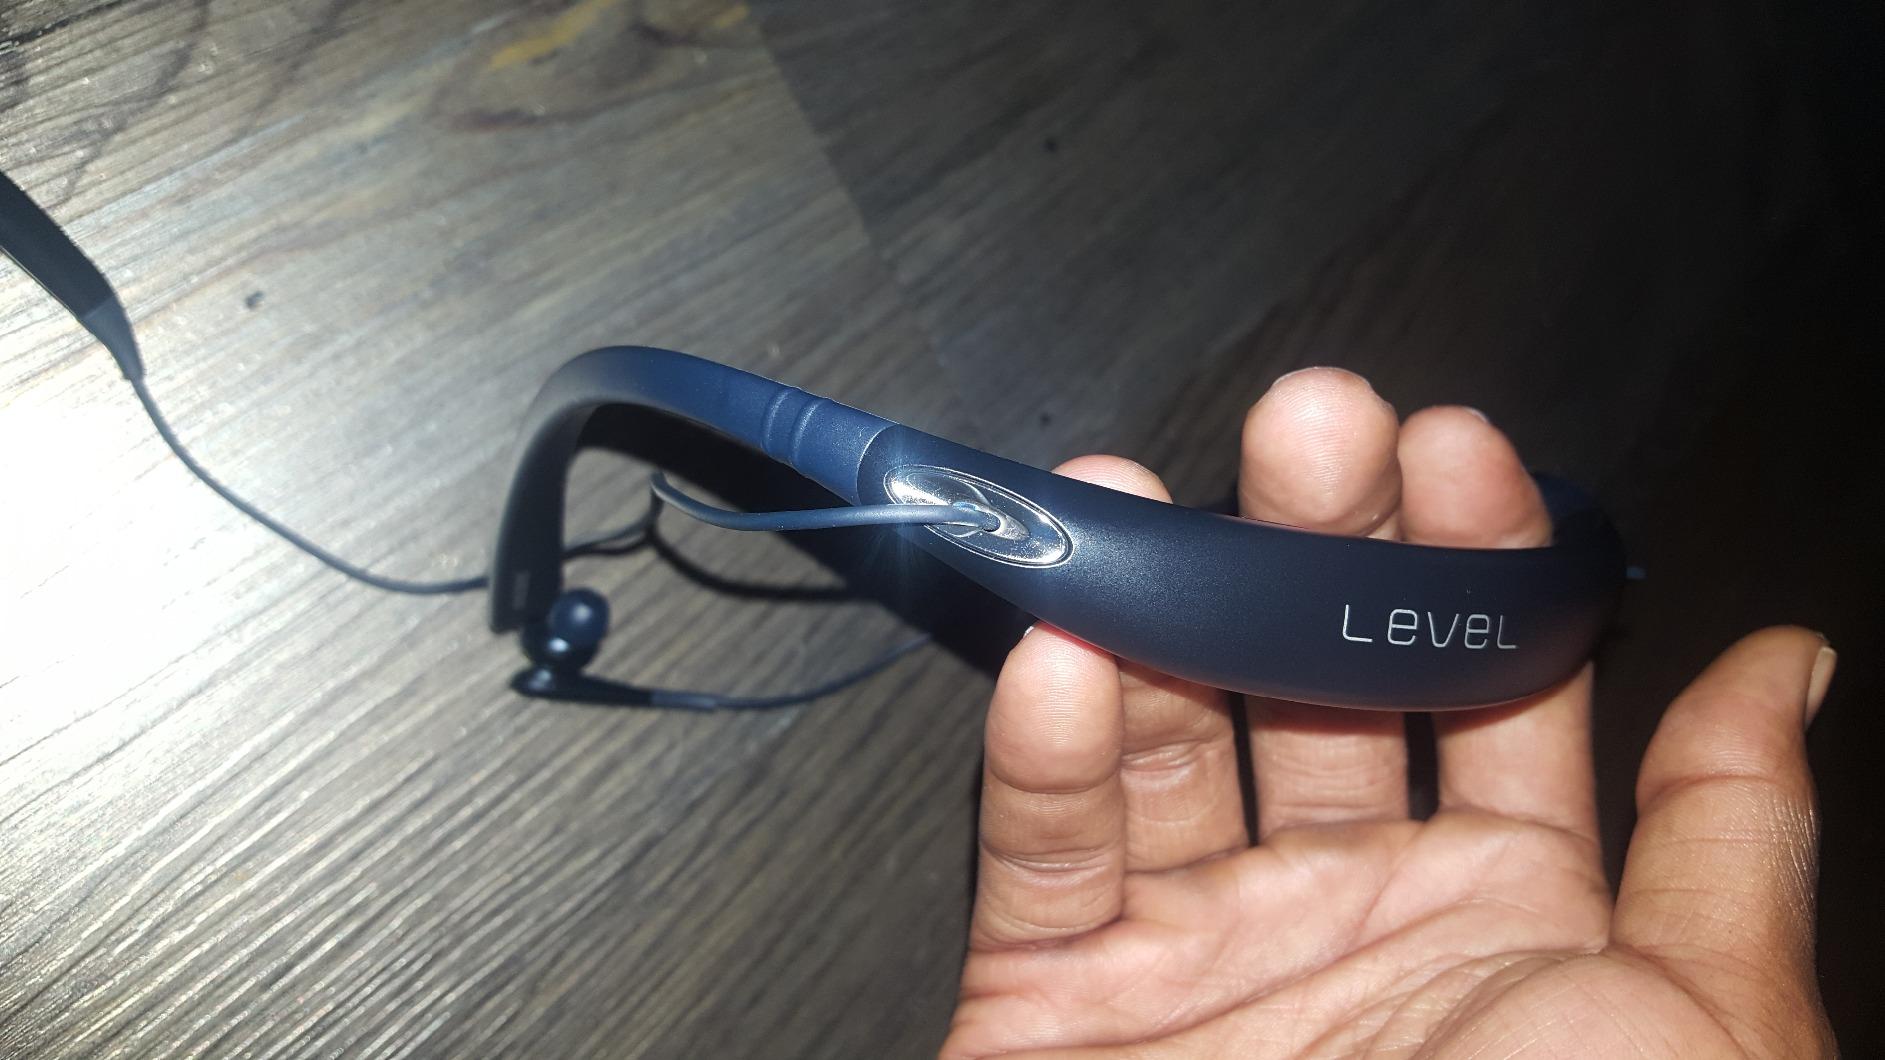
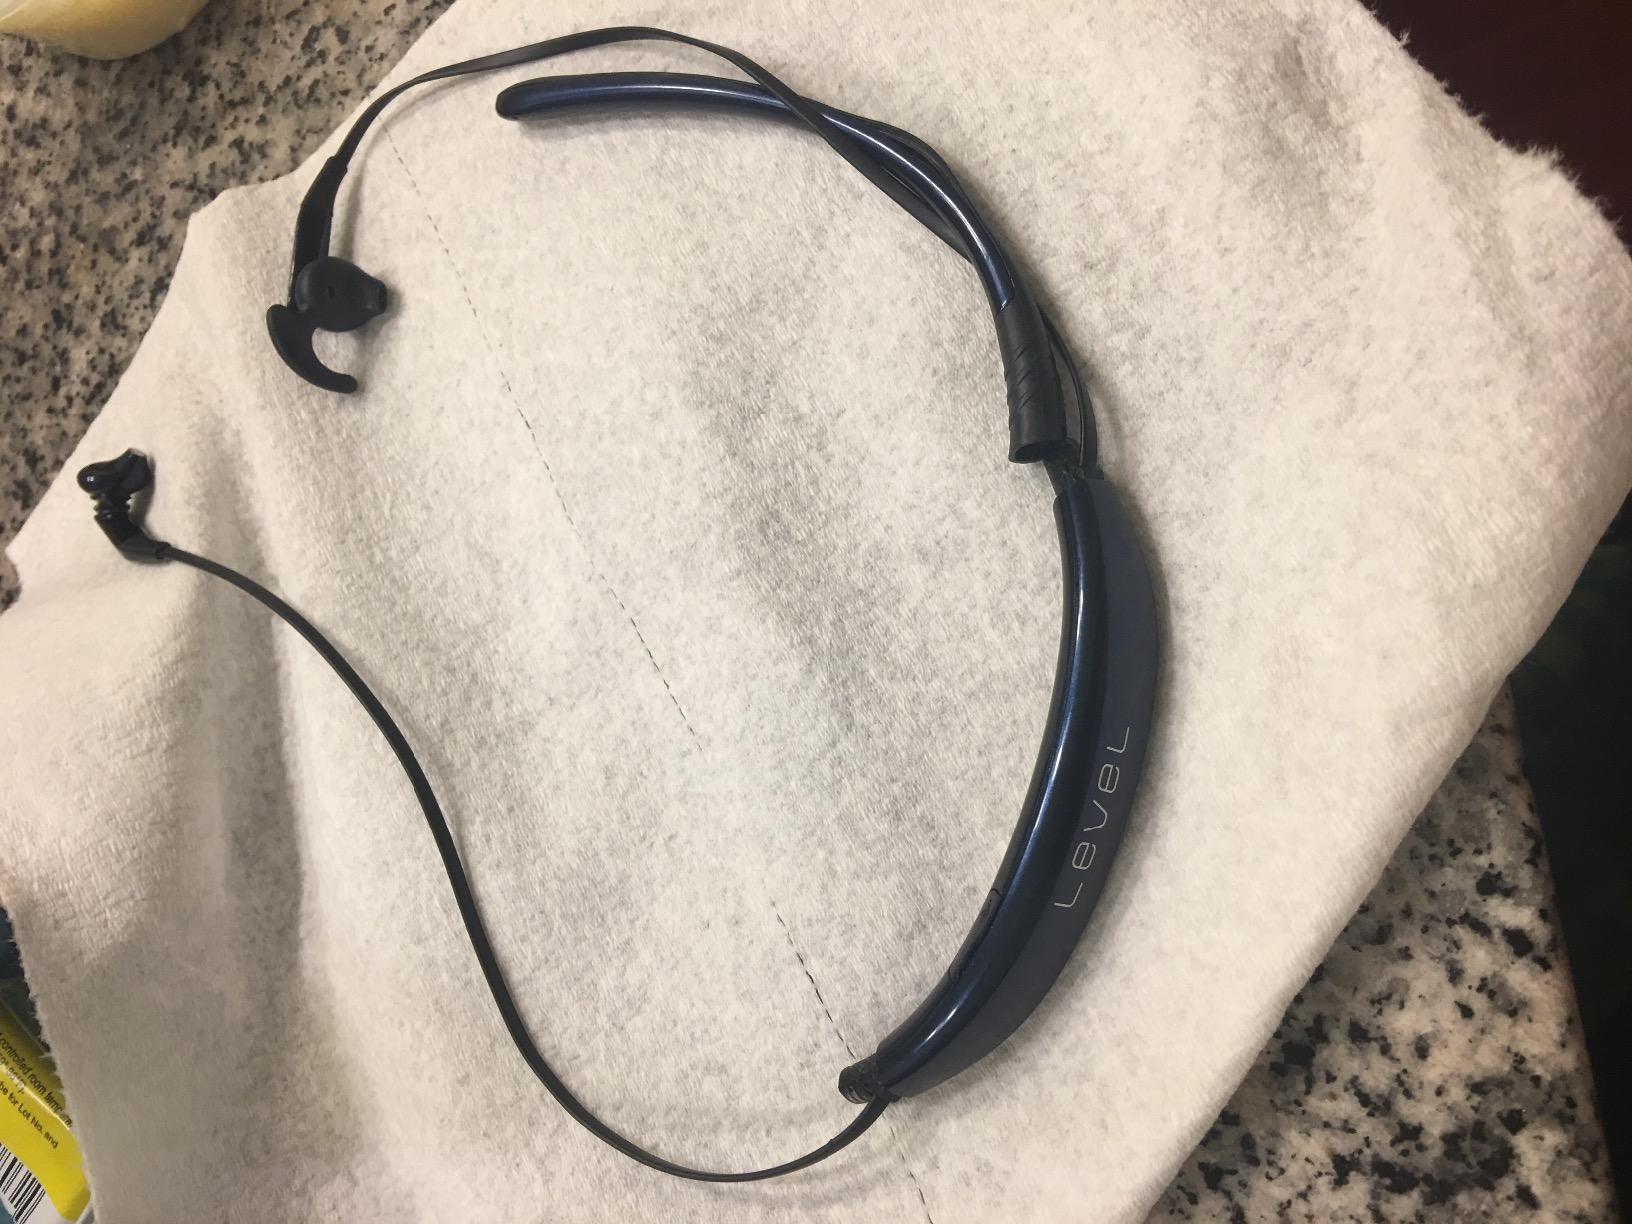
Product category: headphones
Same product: no